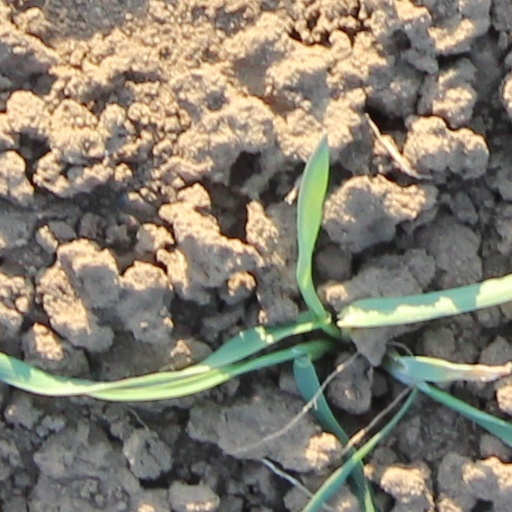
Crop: wheat